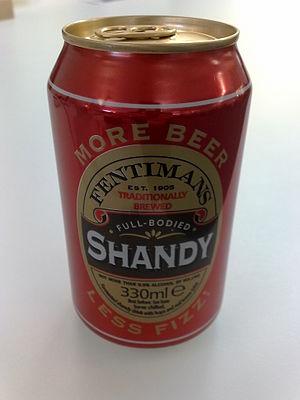
Un panaché est un mélange de bière et de limonade en proportion variable.